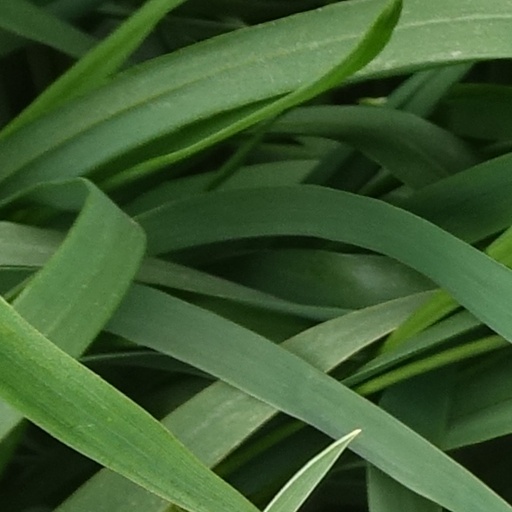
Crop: wheat